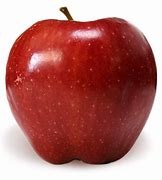
Label: apple